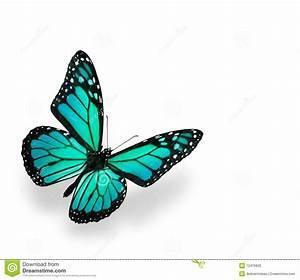
butterfly